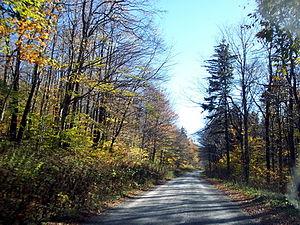
Le Spruce Knob est le sommet de Spruce Mountain dans le comté de Pendleton en Virginie-Occidentale, aux États-Unis.